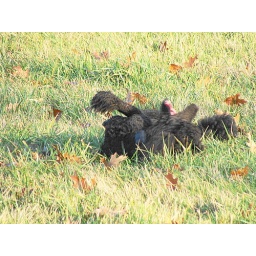
Happy dog in the grass